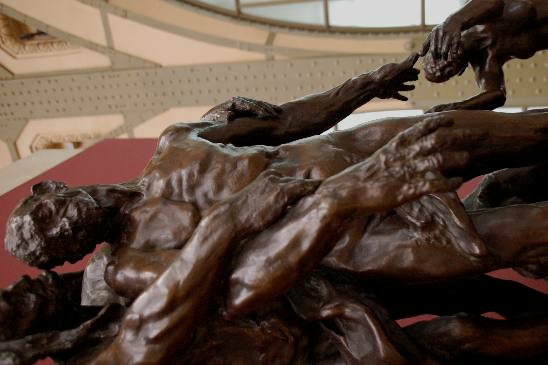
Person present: No